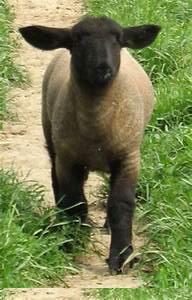
sheep